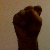
The image shows a hand gesture representing the letter 'S' in Indian Sign Language.